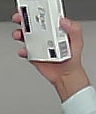
Product: dove_soap